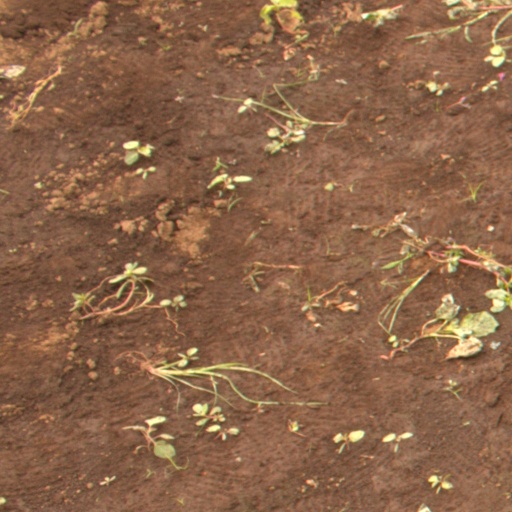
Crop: soybean